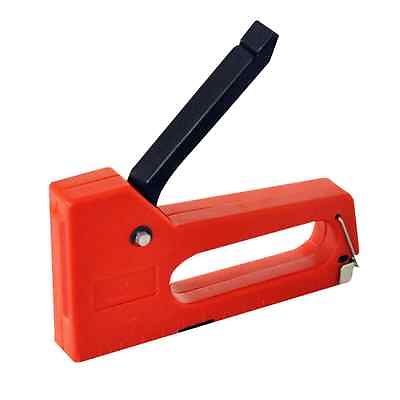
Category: stapler